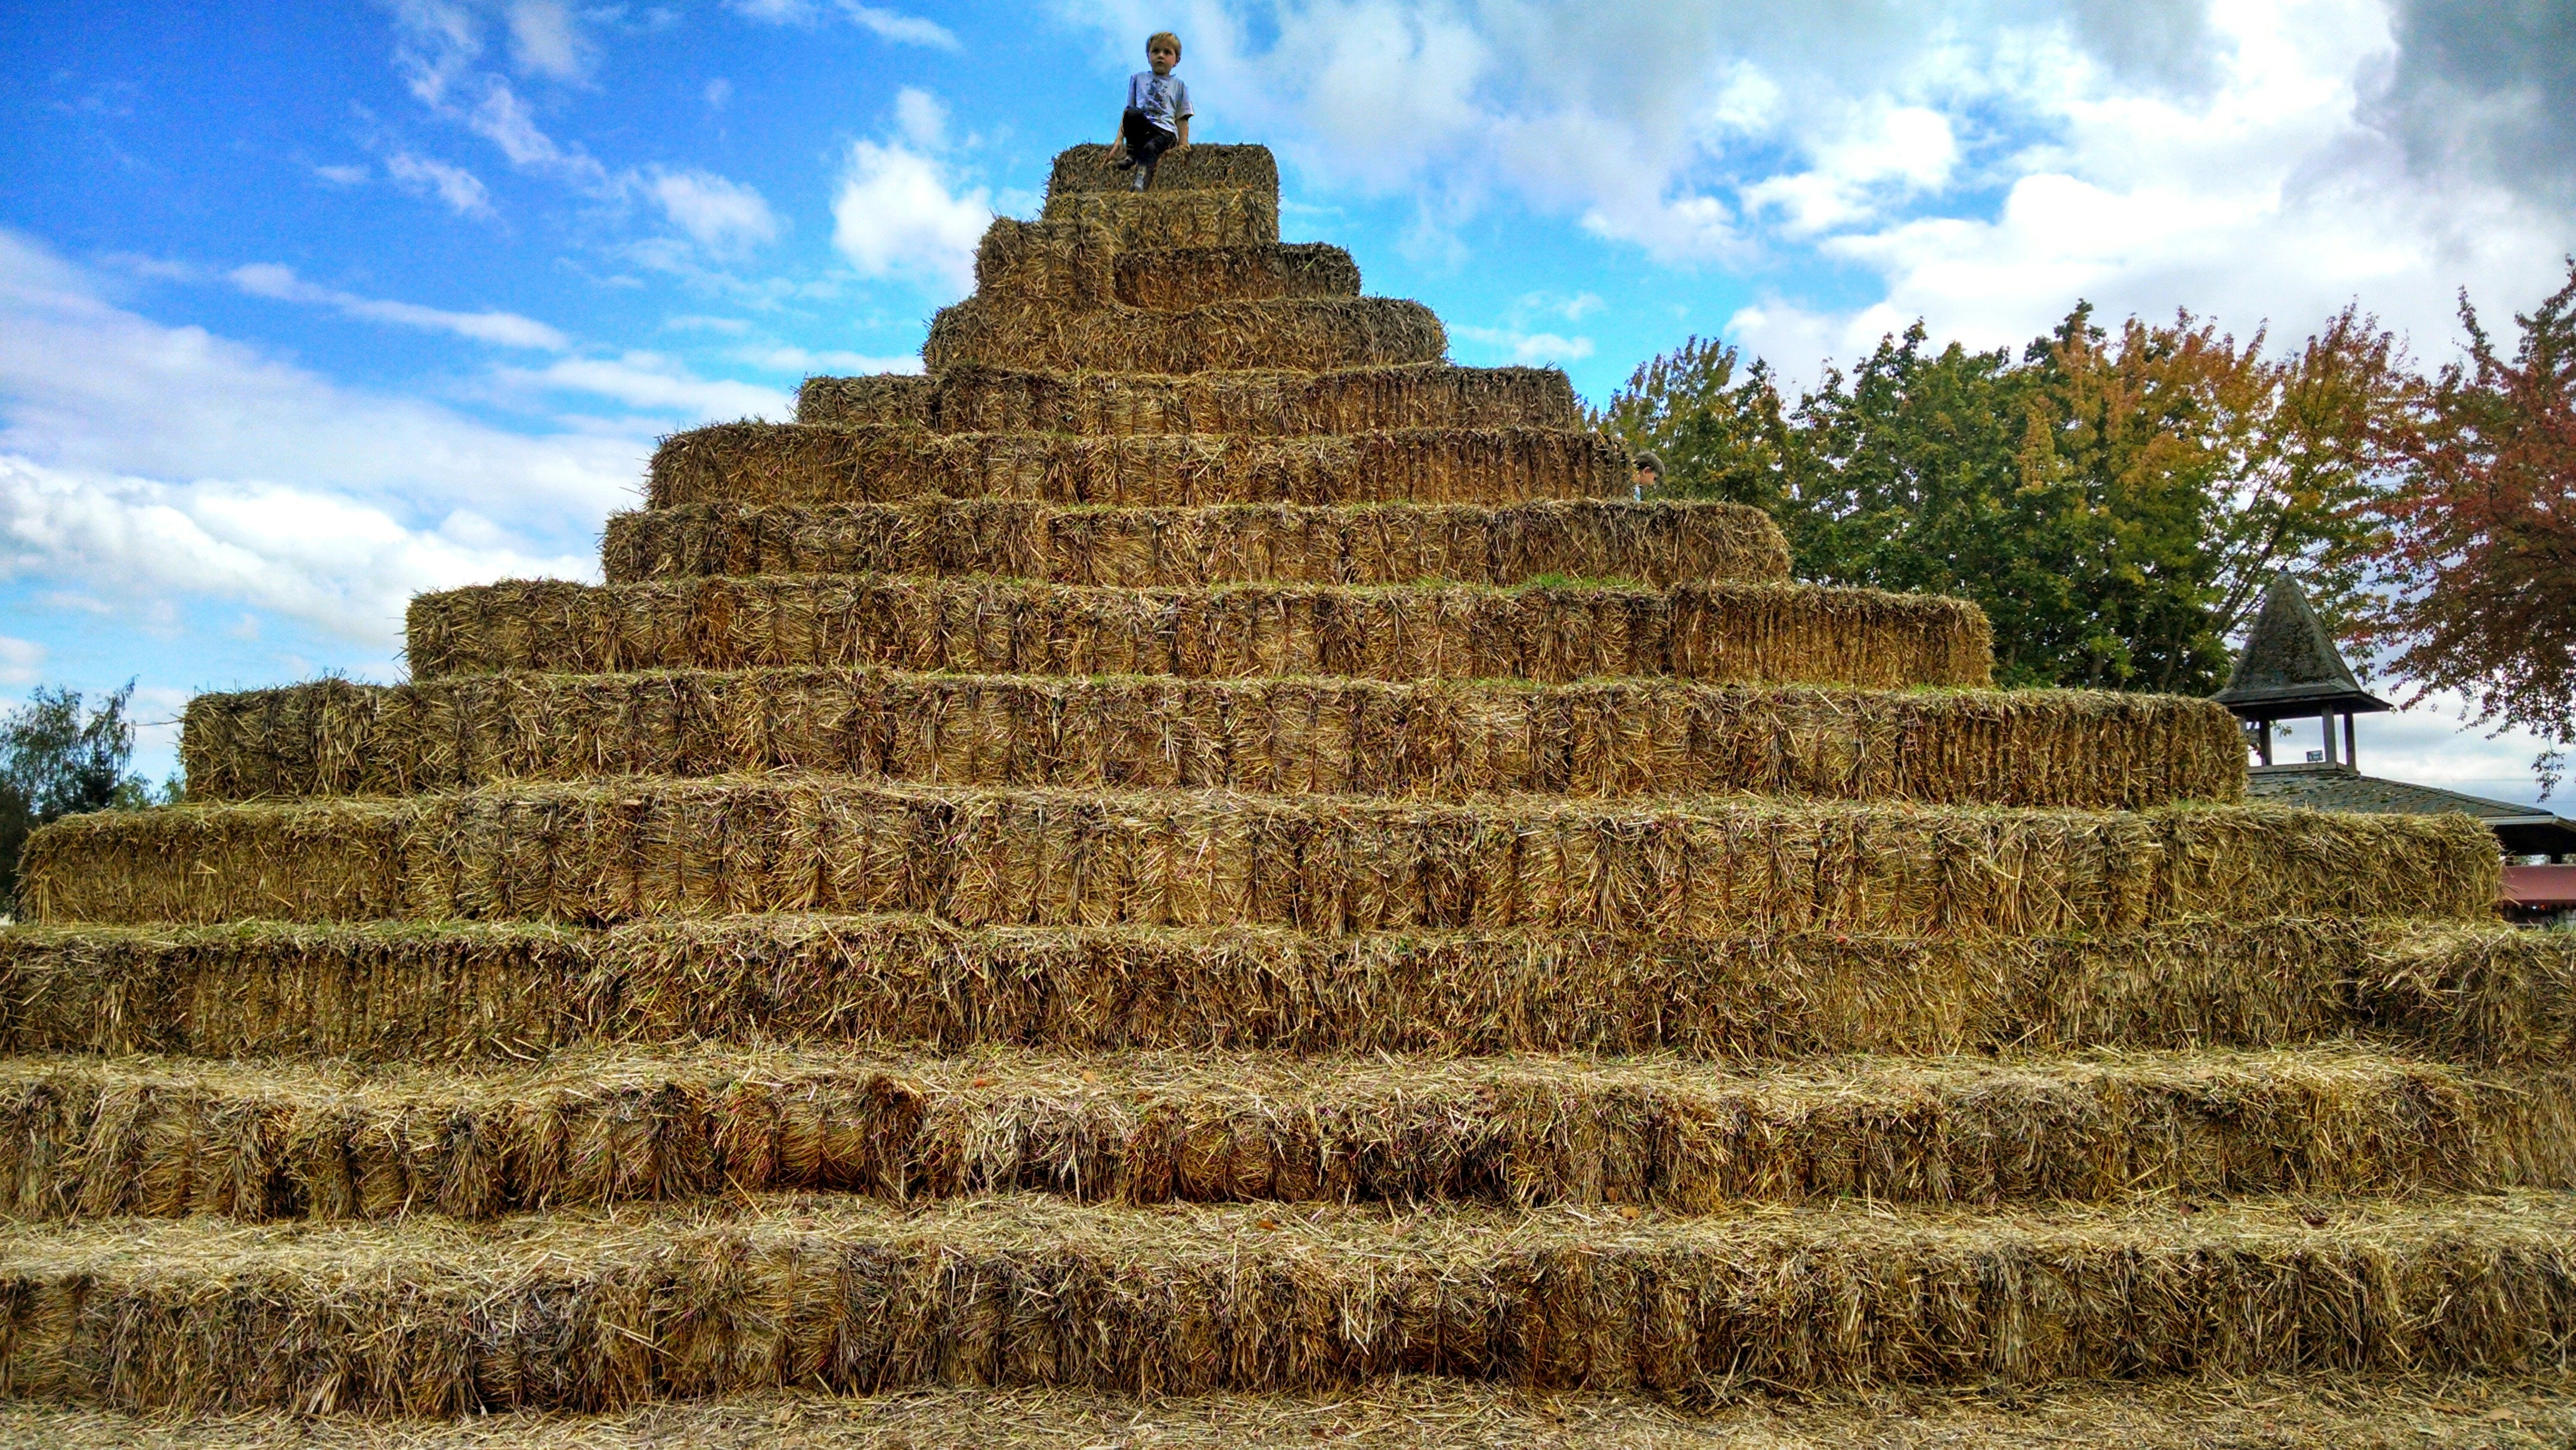
outdoor, sky, hay, farm, rural, farming, harvest, pyramid, autumn, stack, yellow, agriculture, haystack, season, climb, agricultural, children, temple, straw, bales, archaeological site, historic site